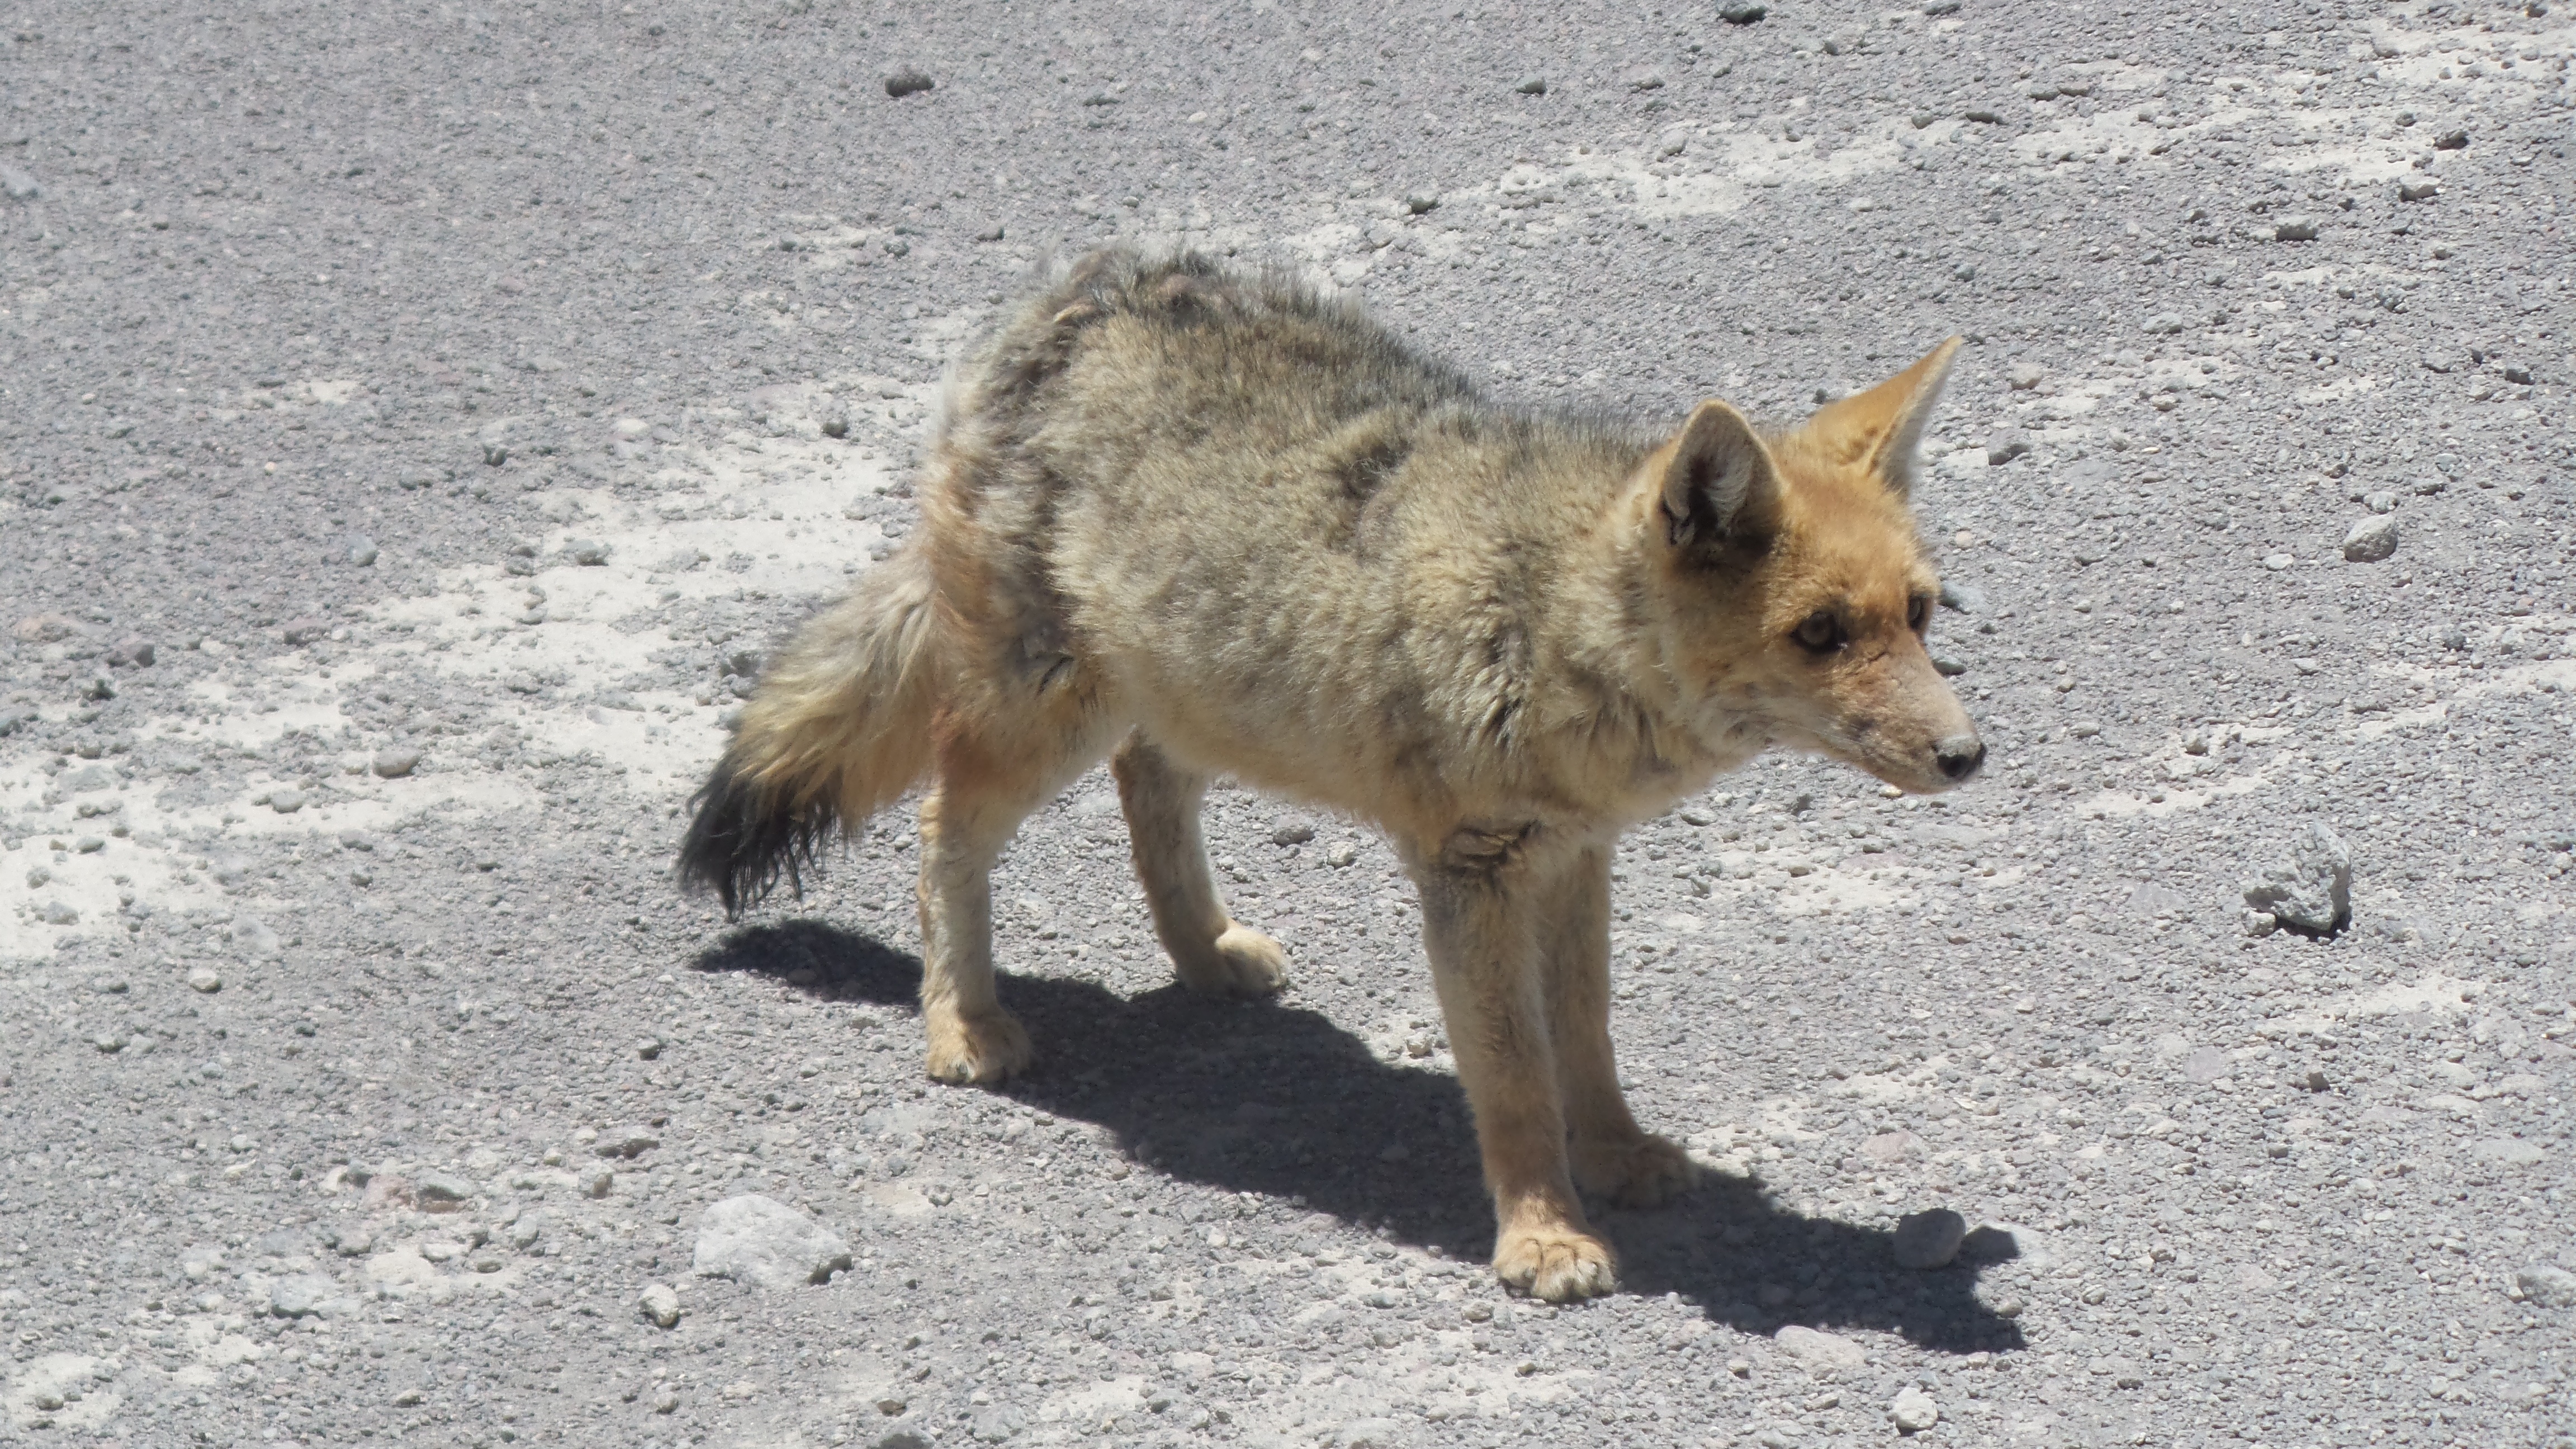
mammal, fox, coyote, fauna, vertebrate, bolivia, jackal, zorro, uyuni, salar, street dog, dog like mammal, red wolf, kit fox, saarloos wolfdog, wolfdog, czechoslovakian wolfdog, dog breed group, dhole